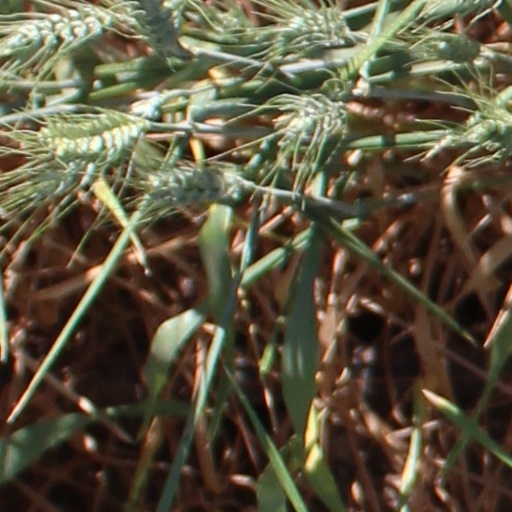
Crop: wheat